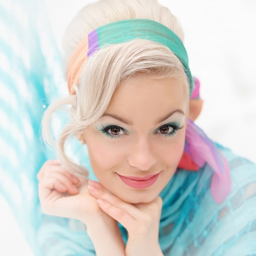
portrait of a girl in the style of the 50s stock photo